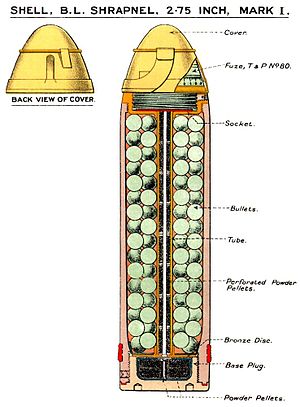
Kardæsk (våben)
Kardæsk fra 1. verdenskrig
En kardæsk er en cylindrisk blikbeholder fyldt med jernkugler. Denne beholder lades i en kanon i stedet for en kanonkugle eller granat. Når kanonen fyres af, splintres beholderen, og indholdet forlader kanonmundingen som spredehagl. Den var derfor effektiv mod personel og heste på korte afstande